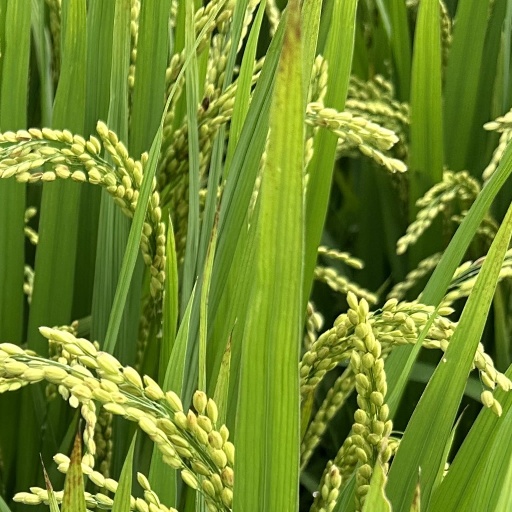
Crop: rice